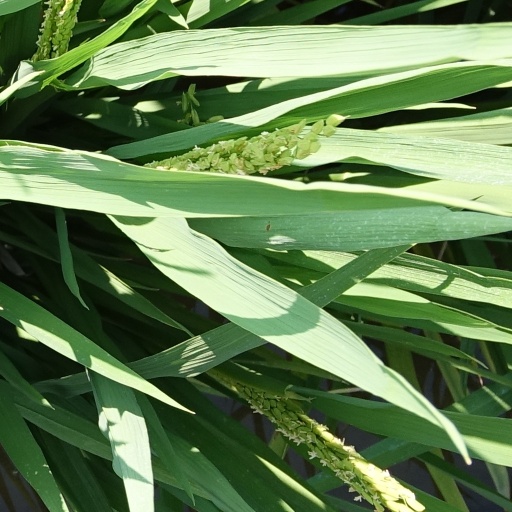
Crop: rice